UK Coal

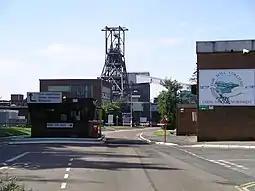
Daw Mill Colliery, Warwickshire, England

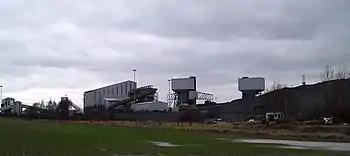
Kellingley Colliery laid in both North and West Yorkshire.

UK Coal Production Ltd, formerly UK Coal plc, was the largest coal mining business in the United Kingdom. The company was based in Harworth, in Nottinghamshire. The company was a constituent of the FTSE 250 Index. The successor company that contains the former property division, Harworth Group, is still listed on the London Stock Exchange.